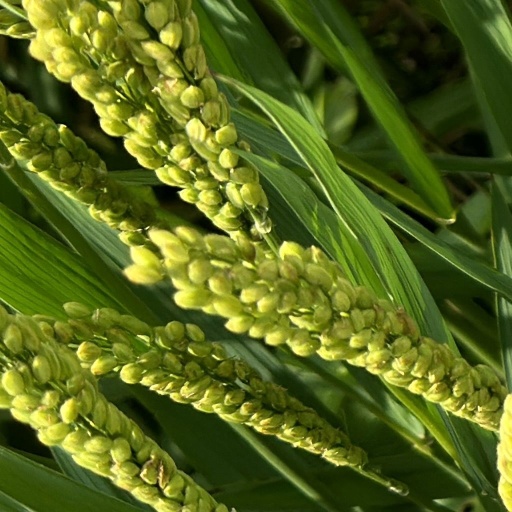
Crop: rice